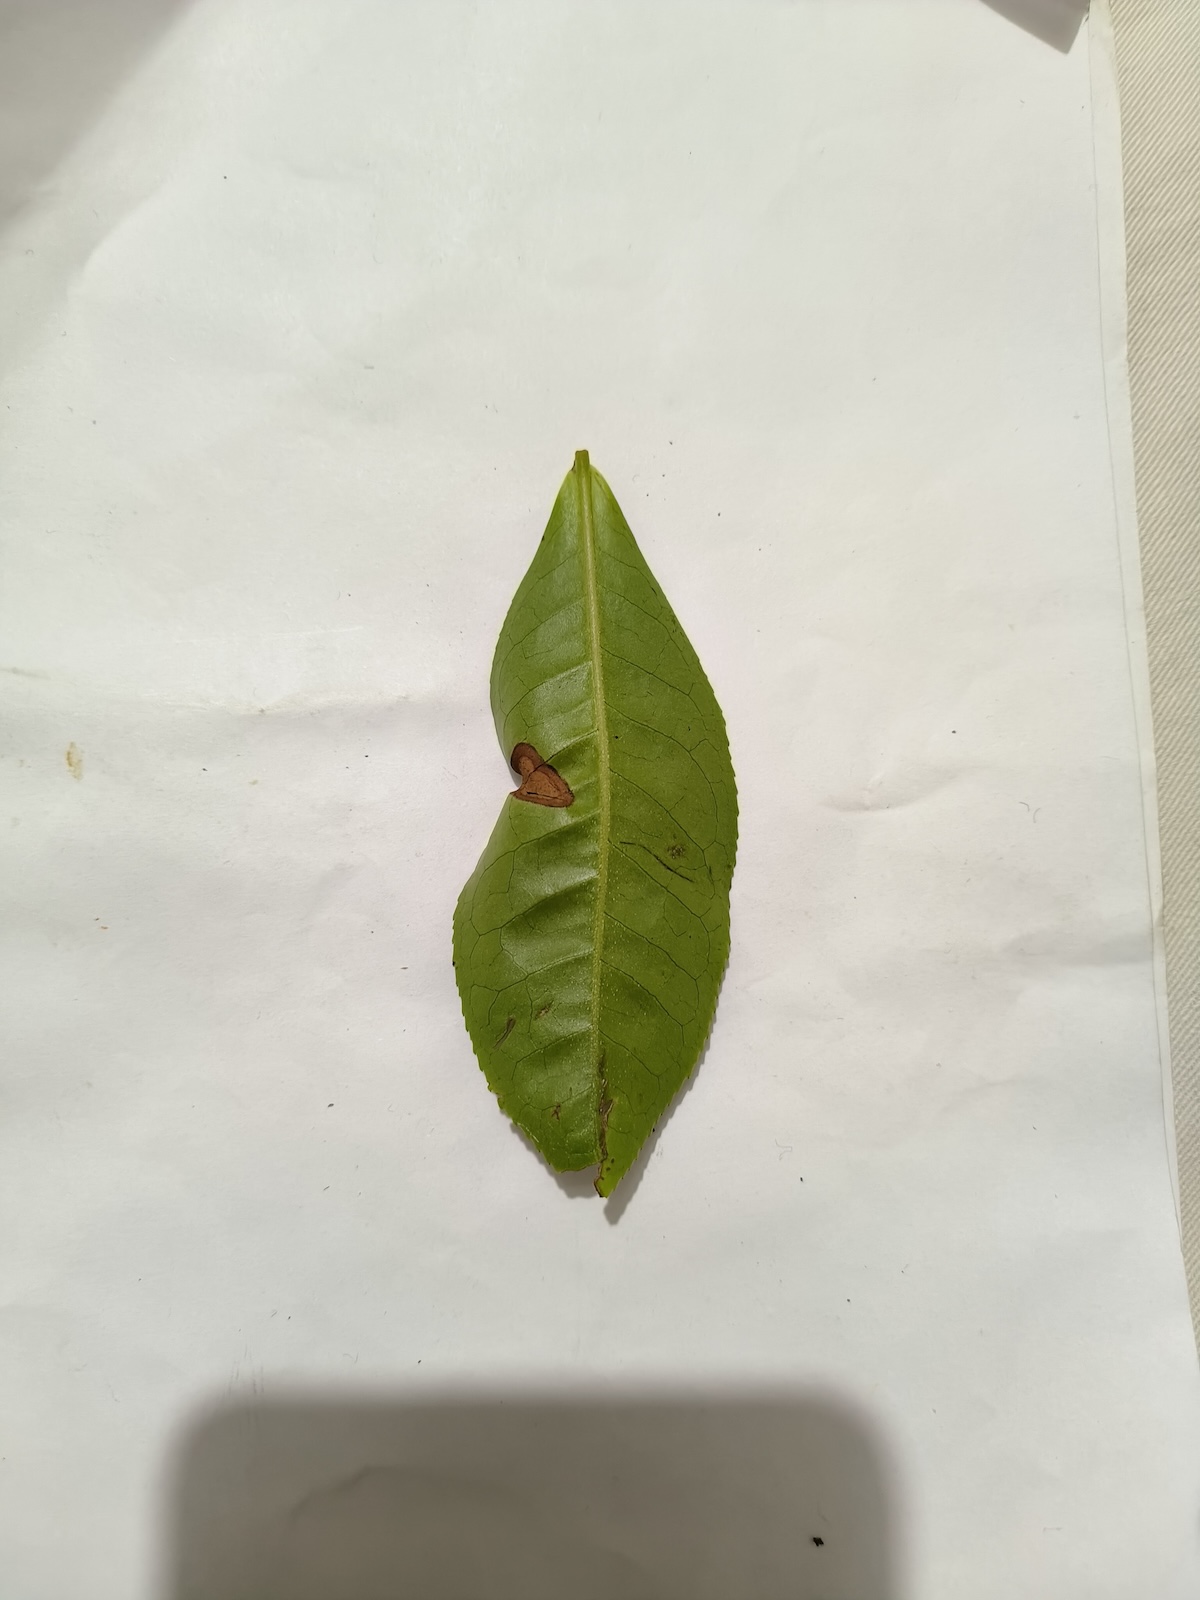
Label: Gray Blight